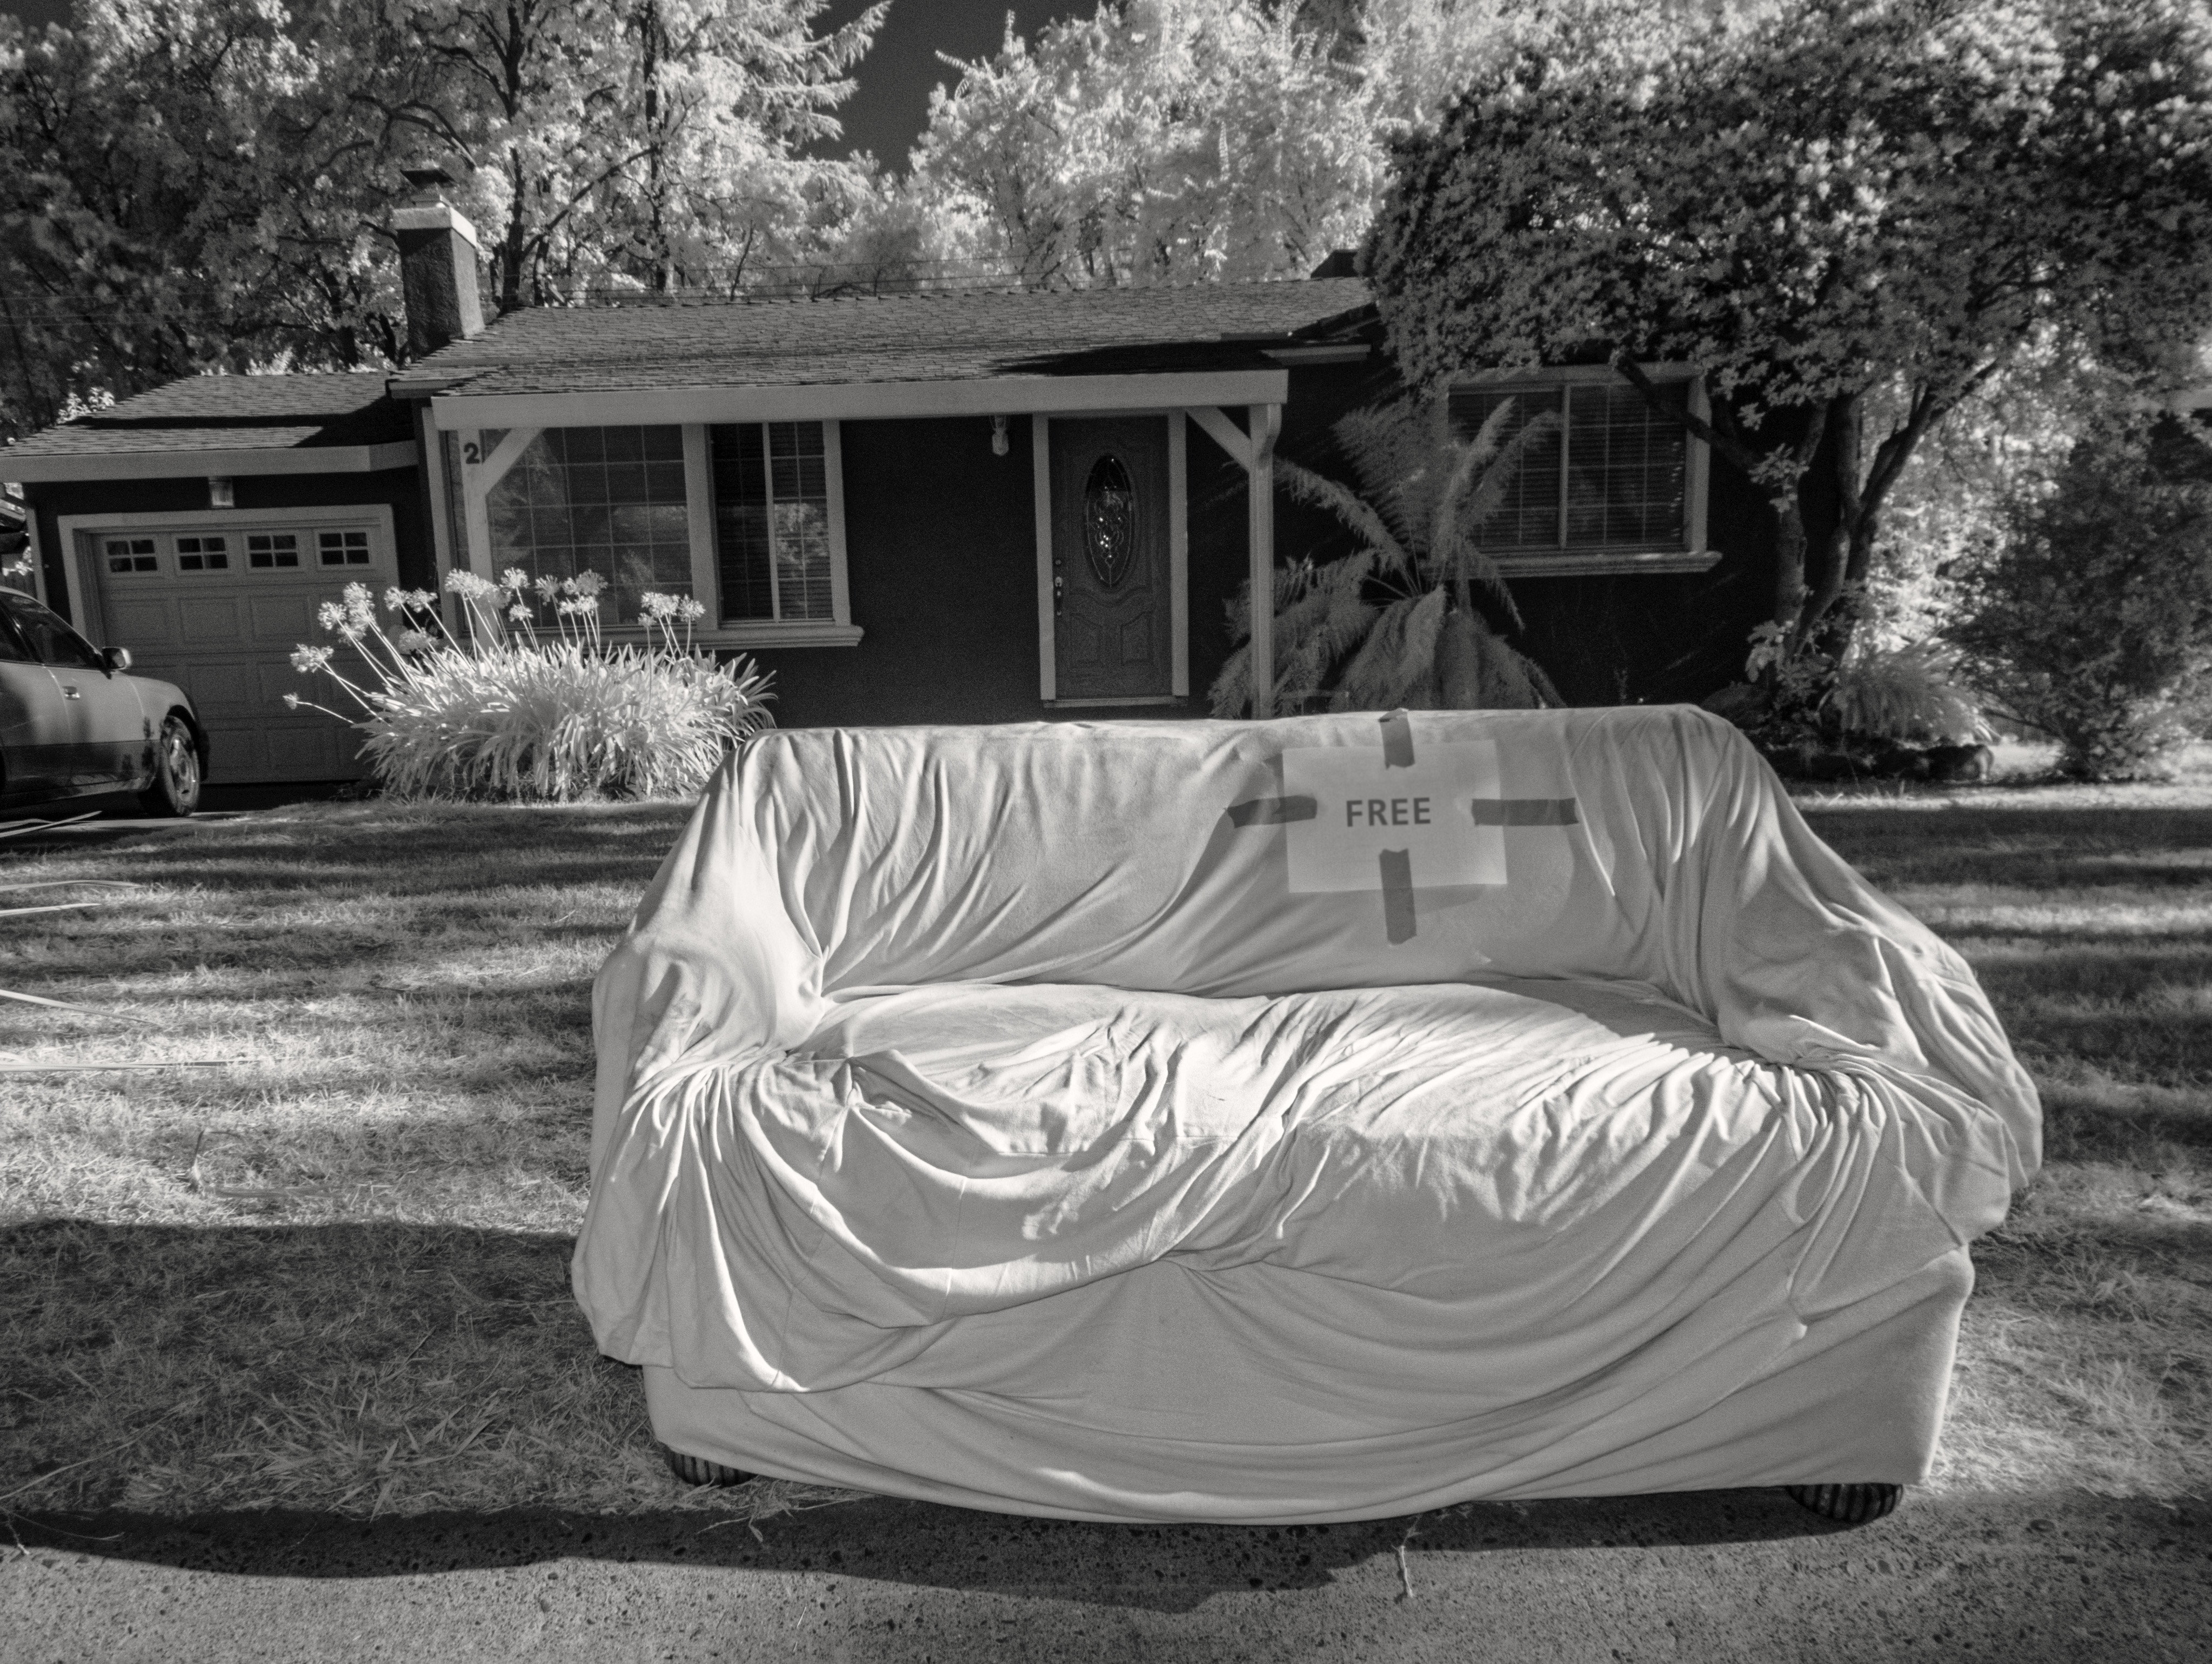
black and white, white, house, home, suburban, backyard, furniture, monochrome, sofa, couch, outdoors, bw, 2015, free, ir, 365, infrared, 3652015imstillstanding, homefurnishings, monochrome photography